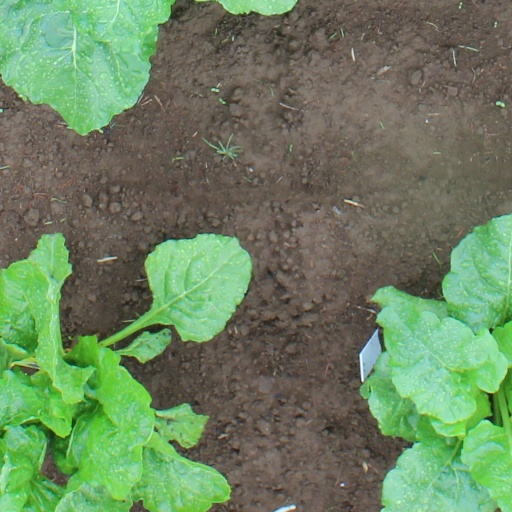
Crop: sugar beet